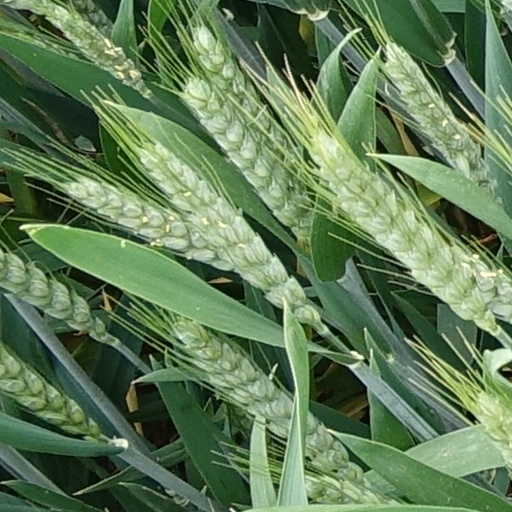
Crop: wheat